WASP-39b

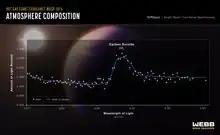
WASP-39b's atmospheric transmission spectrum captured by Webb’s Near-Infrared Spectrograph (NIRSpec) reveals first clear evidence for carbon dioxide in a planet outside the Solar System.

Hot water molecules were found in the atmosphere of WASP-39b in a 2018 study. The atmospheric transmission spectra, taken by different instruments, were inconsistent as in 2021, possibly indicating a disequilibrium atmospheric chemistry. High-fidelity spectra obtained by the James Webb Space Telescope in 2022 did not confirm a disequilibrium chemistry.